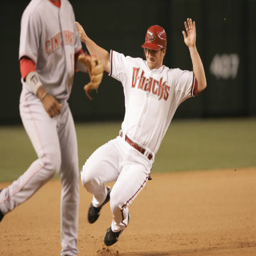
# slides into third base against sports team during a game .